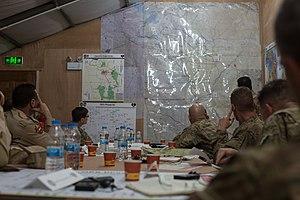
La bataille de Mossoul a lieu du 17 octobre 2016 au 10 juillet 2017, lors de la seconde guerre civile irakienne, pour la reconquête de Mossoul, la seconde ville d'Irak. Elle oppose les forces gouvernementales irakiennes, les peshmergas du Gouvernement régional du Kurdistan, les milices chiites des Hachd al-Chaabi, quelques milices sunnites et chrétiennes et les forces de la coalition, aux djihadistes de l'État islamique qui contrôlent la ville depuis la bataille de juin 2014.